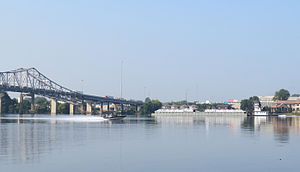
Decatur (Alabama)
Decatur er en by i den nordlige del af staten Alabama i USA. Byen, der har tilnavnet The River City, ligger ved bredden af Wheeler Lake langs med Tennesseefloden. Den er den største by i og administrativt centrum for det amerikanske county Morgan County. Byen har 55.816 indbyggere.